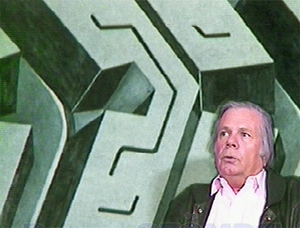
Portrait de Peter Stämpfli
Peter Stämpfli est un peintre suisse de la mouvance du Pop Art et de la Figuration narrative.